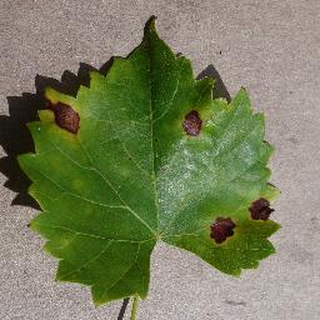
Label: grape_black_rot